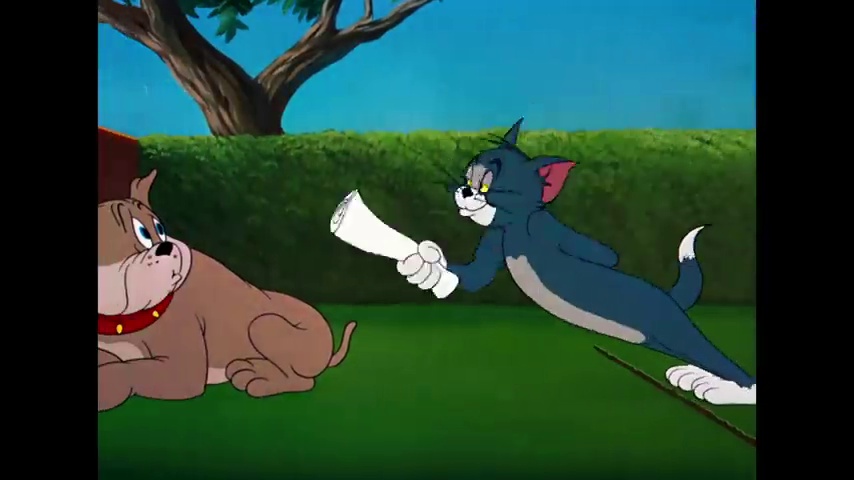
Portrait style: Cartoon Portrait